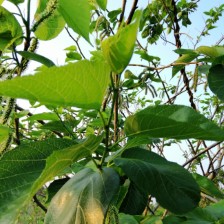
Variety: TaiwanMeacho